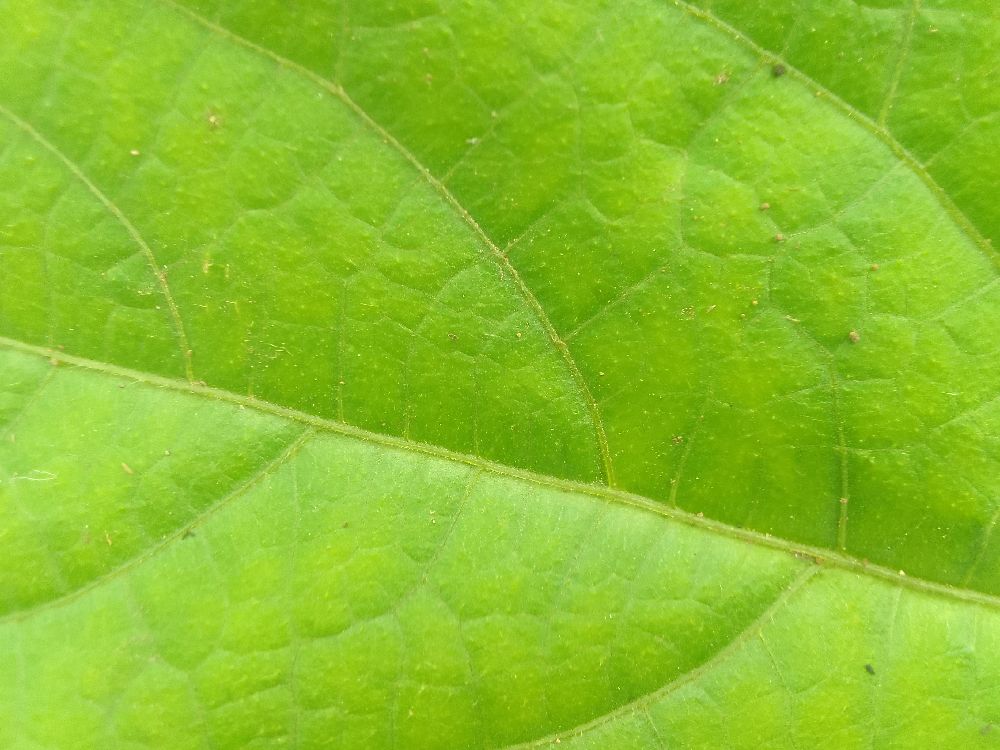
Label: healthy